Cat worm infections

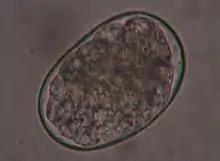
Egg from "A. caninum"

In general, the infestation with roundworms in cats remains asymptomatic. Only in the case of a more severe infestation - especially in kittens - unspecific symptoms such as mushy feces and, as a result of a nutrient deficiency, shaggy fur, hair loss, emaciation and dehydration occur. A massive infestation can also lead to growth disorders of the skeleton with deformation of the bones and distended joints in young animals. Very rarely, ileus occurs due to the accumulation of worms or peritonitis due to worms piercing the intestinal wall. In these cases, severe general disturbances ("acute abdomen") occur.